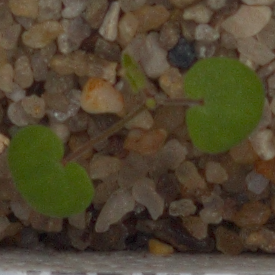
Label: smallflowered_cranesbill